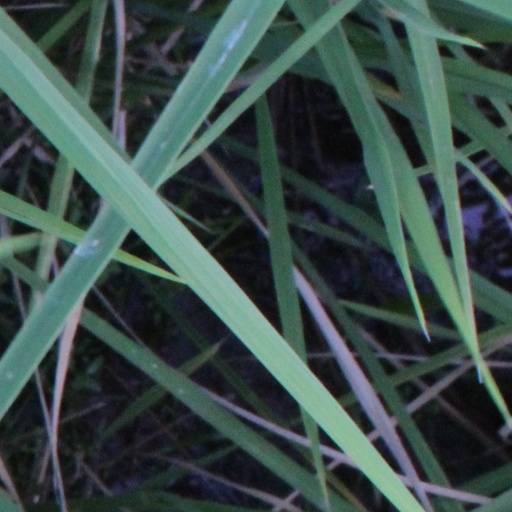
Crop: rice